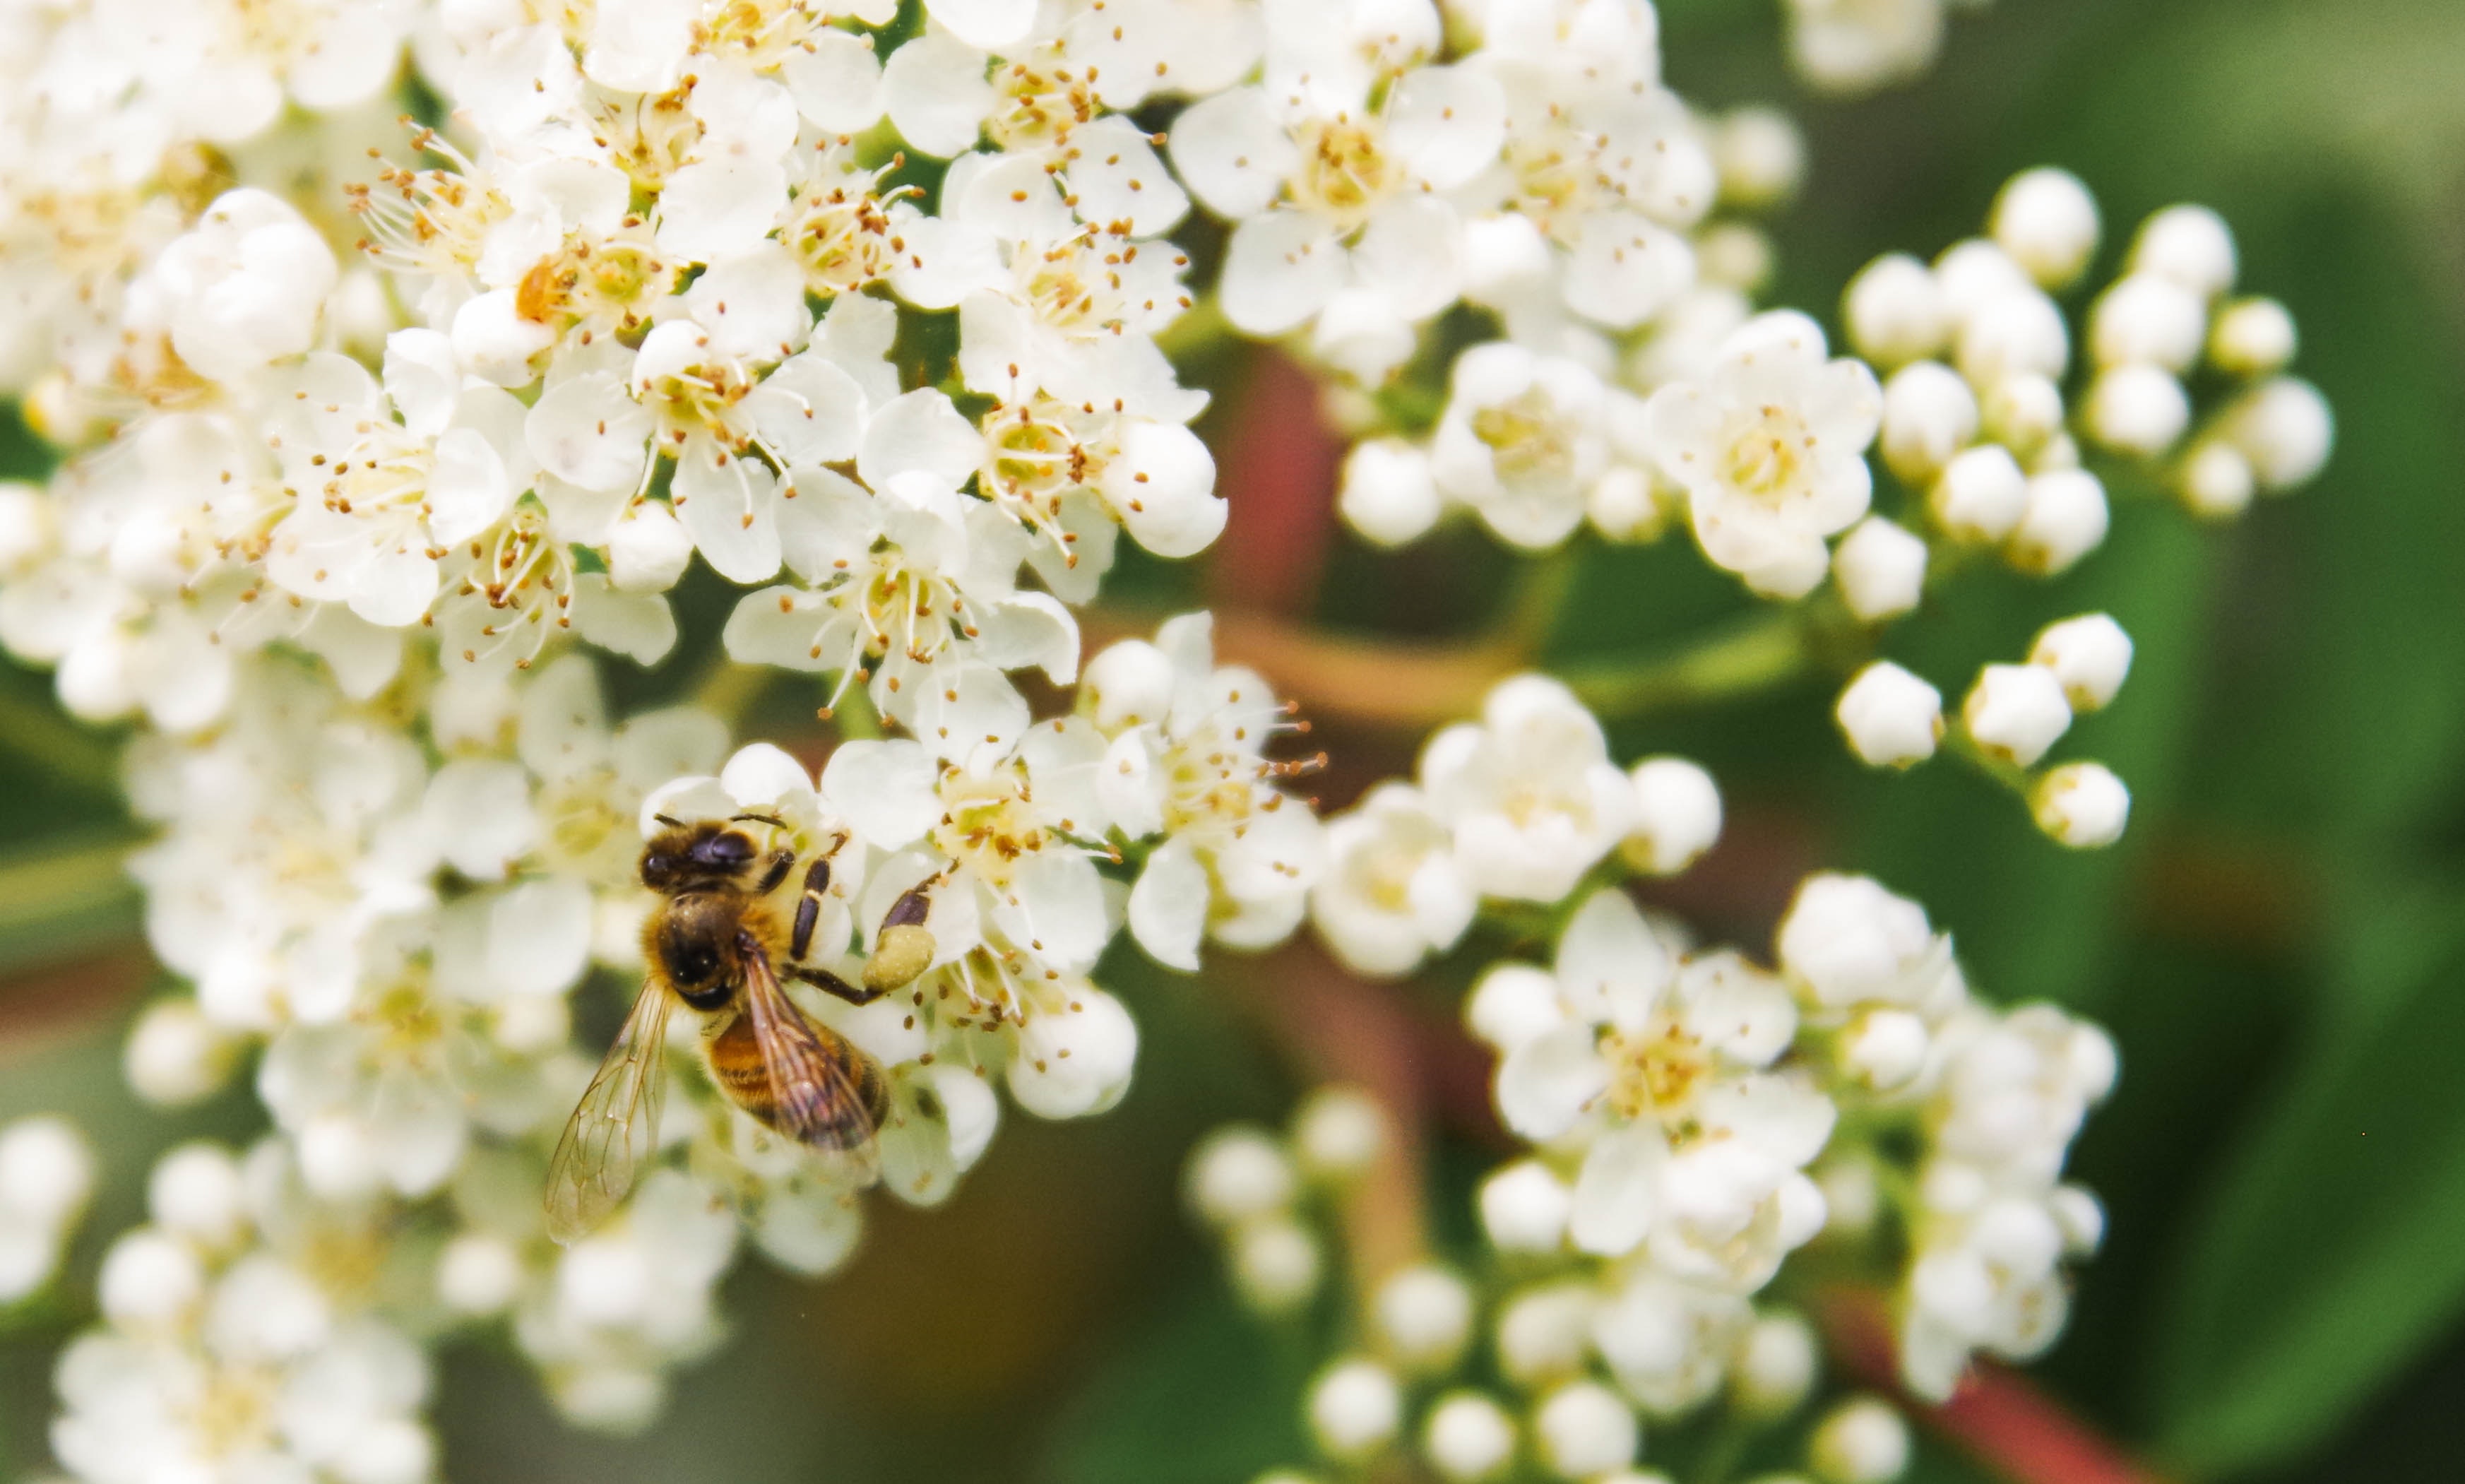
flower, plant, flowering plant, spring, insect, pollen, membrane winged insect, blossom, bee, pollinator, meadowsweet, chokecherry, pest, alyssum, parsley family, cow parsley, honeybee, anthriscus, heteromeles, moschatel family, spirea, Heracleum plant, perennial plant